Rolf Hofmo

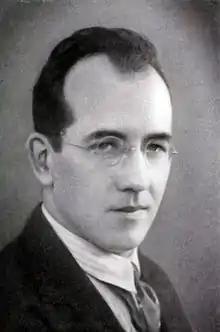

Rolf Hofmo (10 August 1898, in Kristiania – 11 May 1966, in Oslo) was a Norwegian politician and sports official.